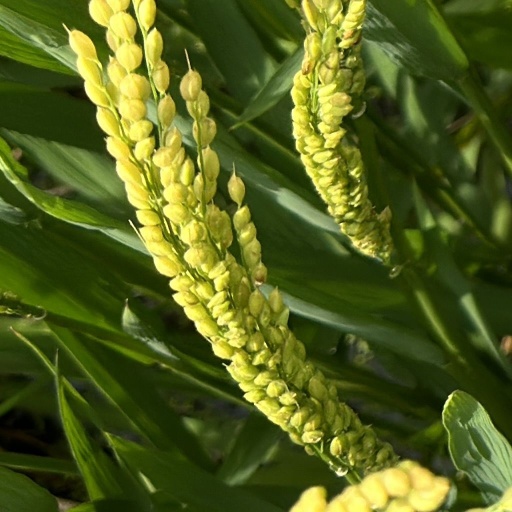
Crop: rice